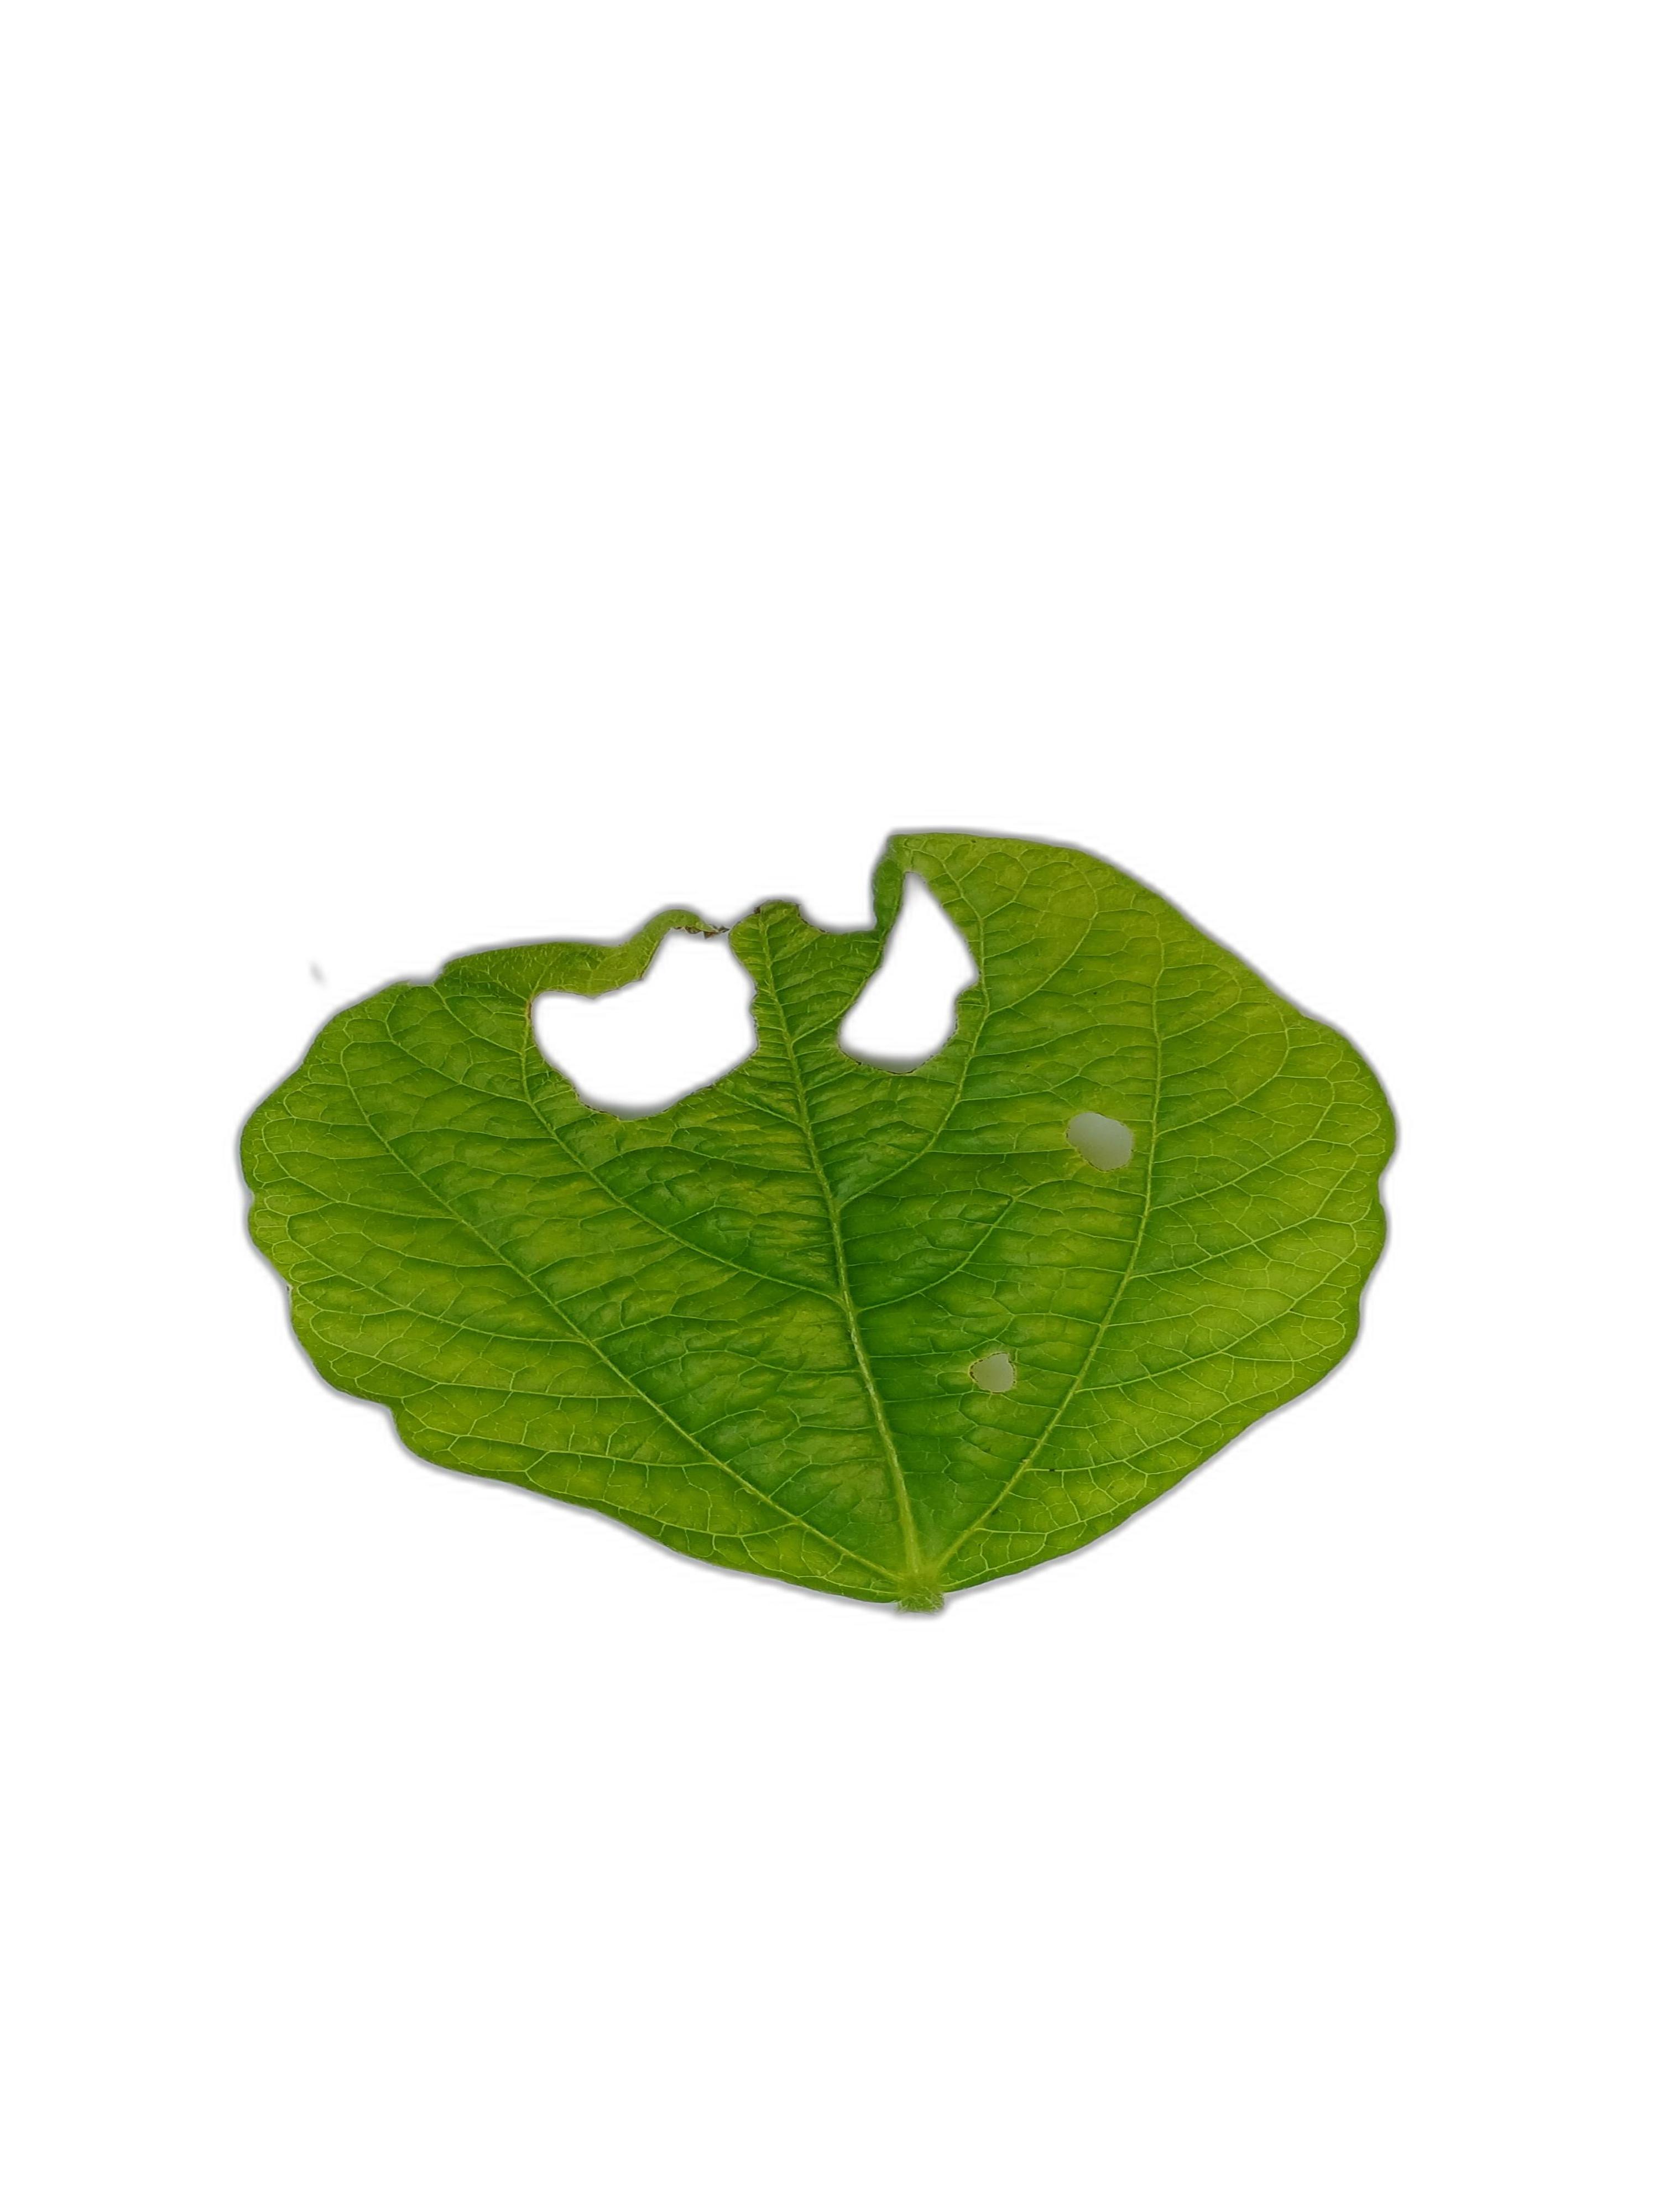
Label: Leaf Crinkle